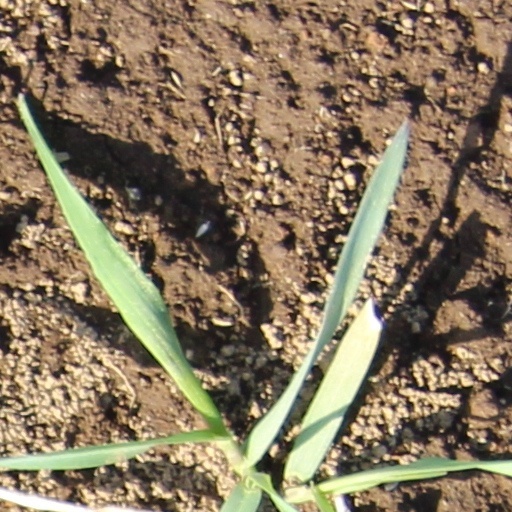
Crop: wheat